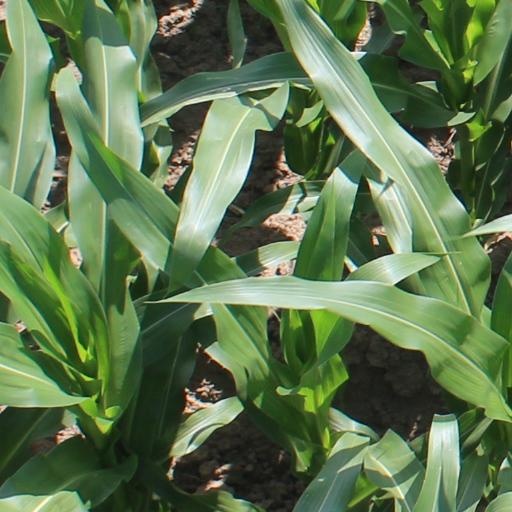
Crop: maize; corn